The Climb (song)

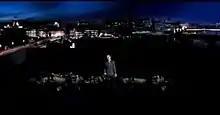
McElderry performing in a flooded cityscape in "The Climb" music video

The video was shot on December 16, 2009, in London, England. The video begins with footage from "The X Factor" and then transitions to a close-up shot of McElderry in the main setting, a flooded cityscape—the scene was shot in a flooded set with a cityscape backdrop. McElderry is clothed by a grey vest and a grey shirt, as he stands in the setting and performs. Throughout the entire video, scenes alternate between the flooded cityscape setting and recycled footage from "The X Factor", which are in black and white until it shows him in the live shows in colour. The video concludes with McElderry being informed he won the competition, hugging his peers.